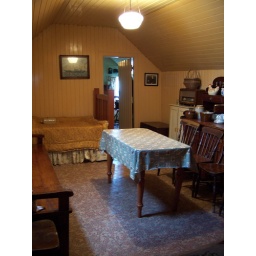
black houses - what the highland scots used to live in